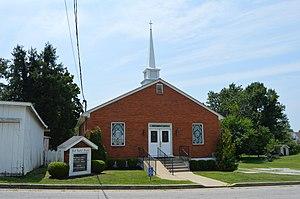
La ville américaine de Springfield est le siège du comté de Washington, dans l’État du Kentucky. Sa population était de 2 519 habitants en 2010.
Le comté de Washington est un comté de l'État du Kentucky, aux États-Unis. Son siège est situé à Springfield.